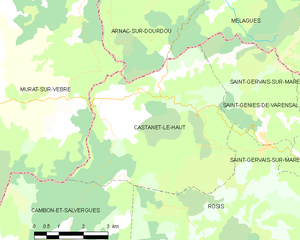
Carte de la commune française de code INSEE 34055 - Castanet-le-Haut
Castanet-le-Haut est une commune française située dans le département de l'Hérault, en région Occitanie.